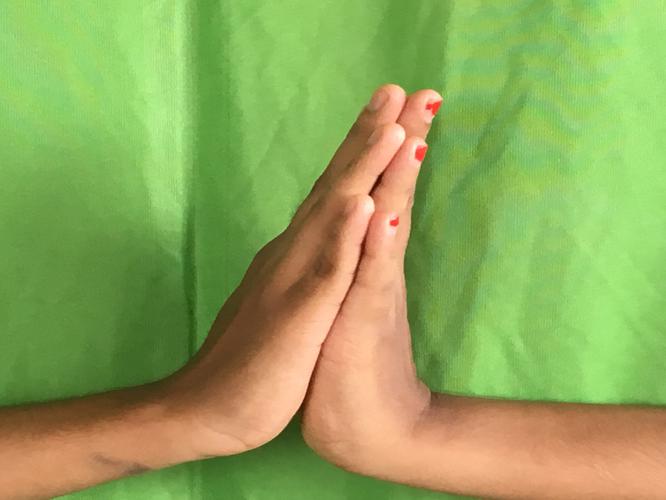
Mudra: Anjali
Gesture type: double_hand